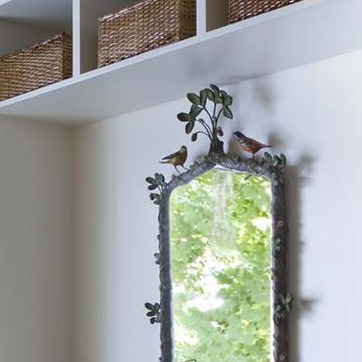
Material: mirror